Music of Detroit

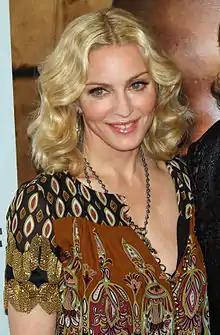
Madonna

Detroit has produced some of the most famous gospel singers in past decades. In the 1940s, Oliver Green formed The Detroiters, who became one of the most popular Gospel groups of their era. In the 1950s, Laura Lee and a young Della Reese began their long and distinguished careers coming out of the Meditations Singers, indisputably the premier Detroit-based, female gospel group of that era. Theirs was the first Motor City act to introduce instrumental backing to traditional a cappella vocals. Della joined the ranks of the gospel elite in Detroit, while Mattie Moss Clark is believed to be the first to introduce three part harmony into gospel choral music.